Joshua Pim

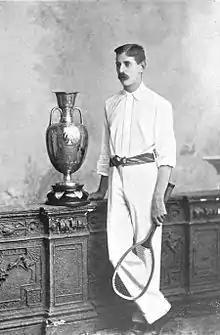

Dr Joshua Pim FRCSI (20 May 1869 – 15 April 1942) was a medical doctor and Irish amateur tennis player. He won the Wimbledon men's singles title two years in a row, in 1893 and 1894, and was ranked British number one in both those years. He won the Wimbledon men's doubles in 1890 and 1893.